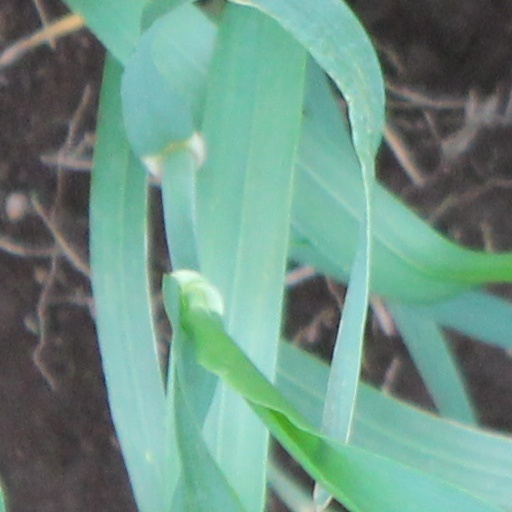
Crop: wheat